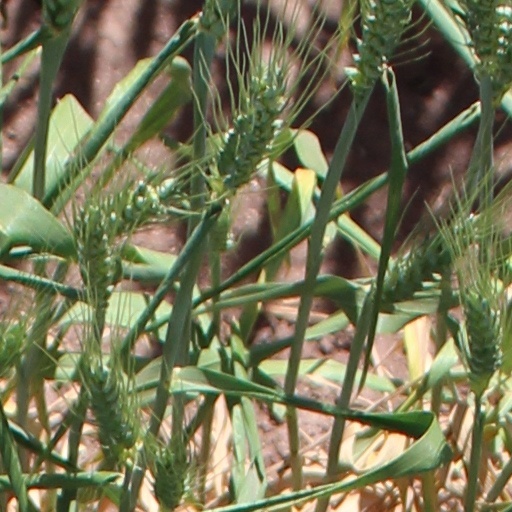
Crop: wheat